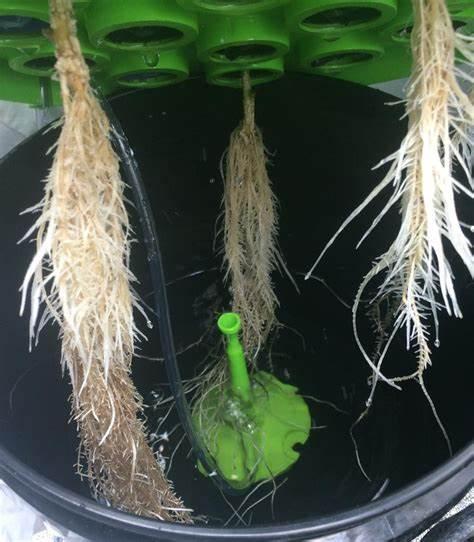
Mizizi ya mimea ikiwa imesimamishwa ndani ya ndoo nyeusi iliyojaa maji yenye virutubisho, huku mimea ikishikiliwa na vihimili vya kijani. Kuna kifaa cha kijani chini ya ndo kinachoweza kua sehemu ya mfumo wa kusambaza virutubisho au oksijeni. Hii ni taswira ya kilimo cha haidroponi kinachotumia maji badala ya udongo kwa ajili ya kukuza mimea kwa kasi na ubora wa hali ya juu.